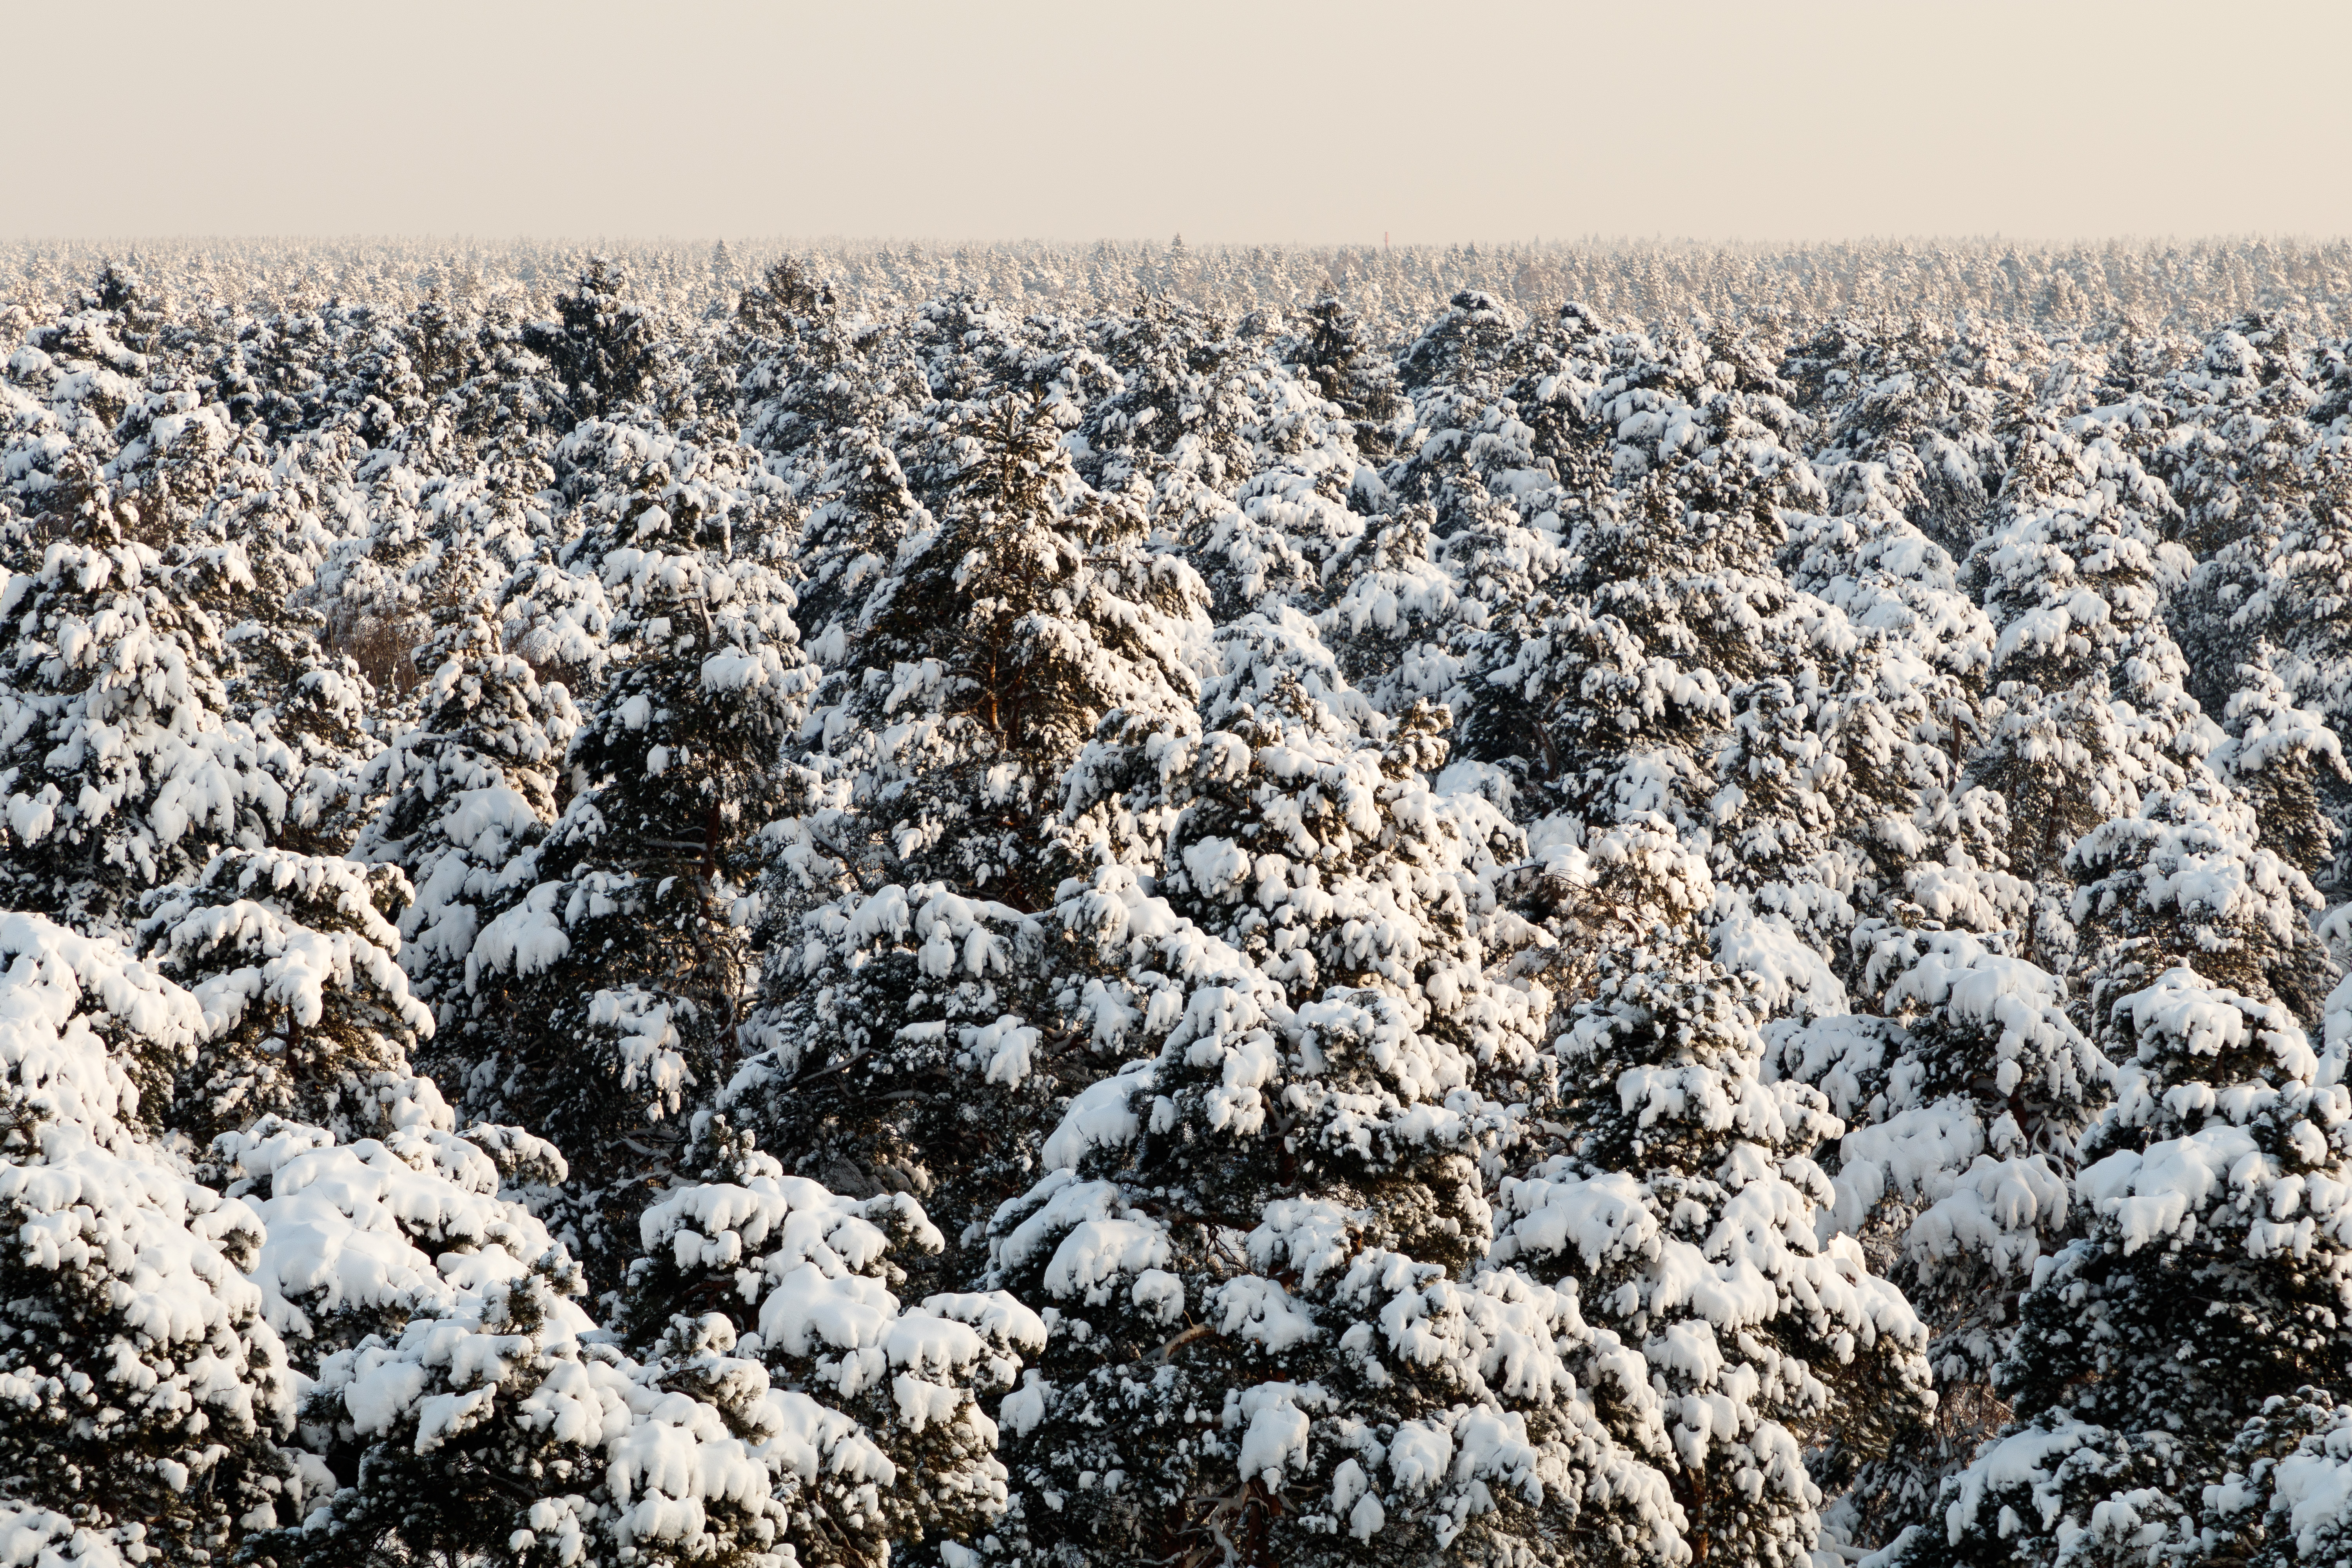
winter, snow, frost, cold, city, trees, branches, outdoors, white, wintry, snowfall, mysterious, nature, landscape, calm, scenic, daytime, freezing, twig, winter storm, precipitation, blizzard, conifer, evergreen, pine family, fir, subshrub